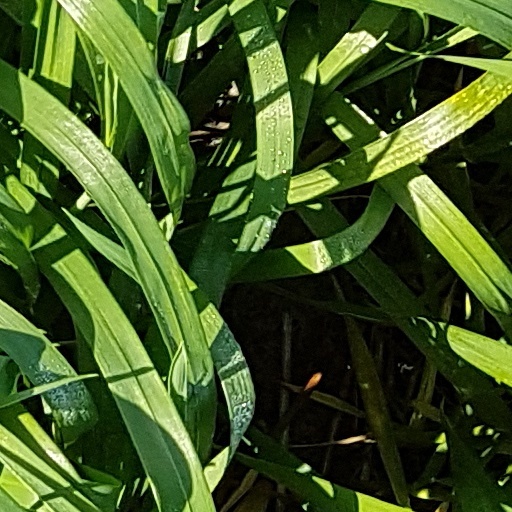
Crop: wheat